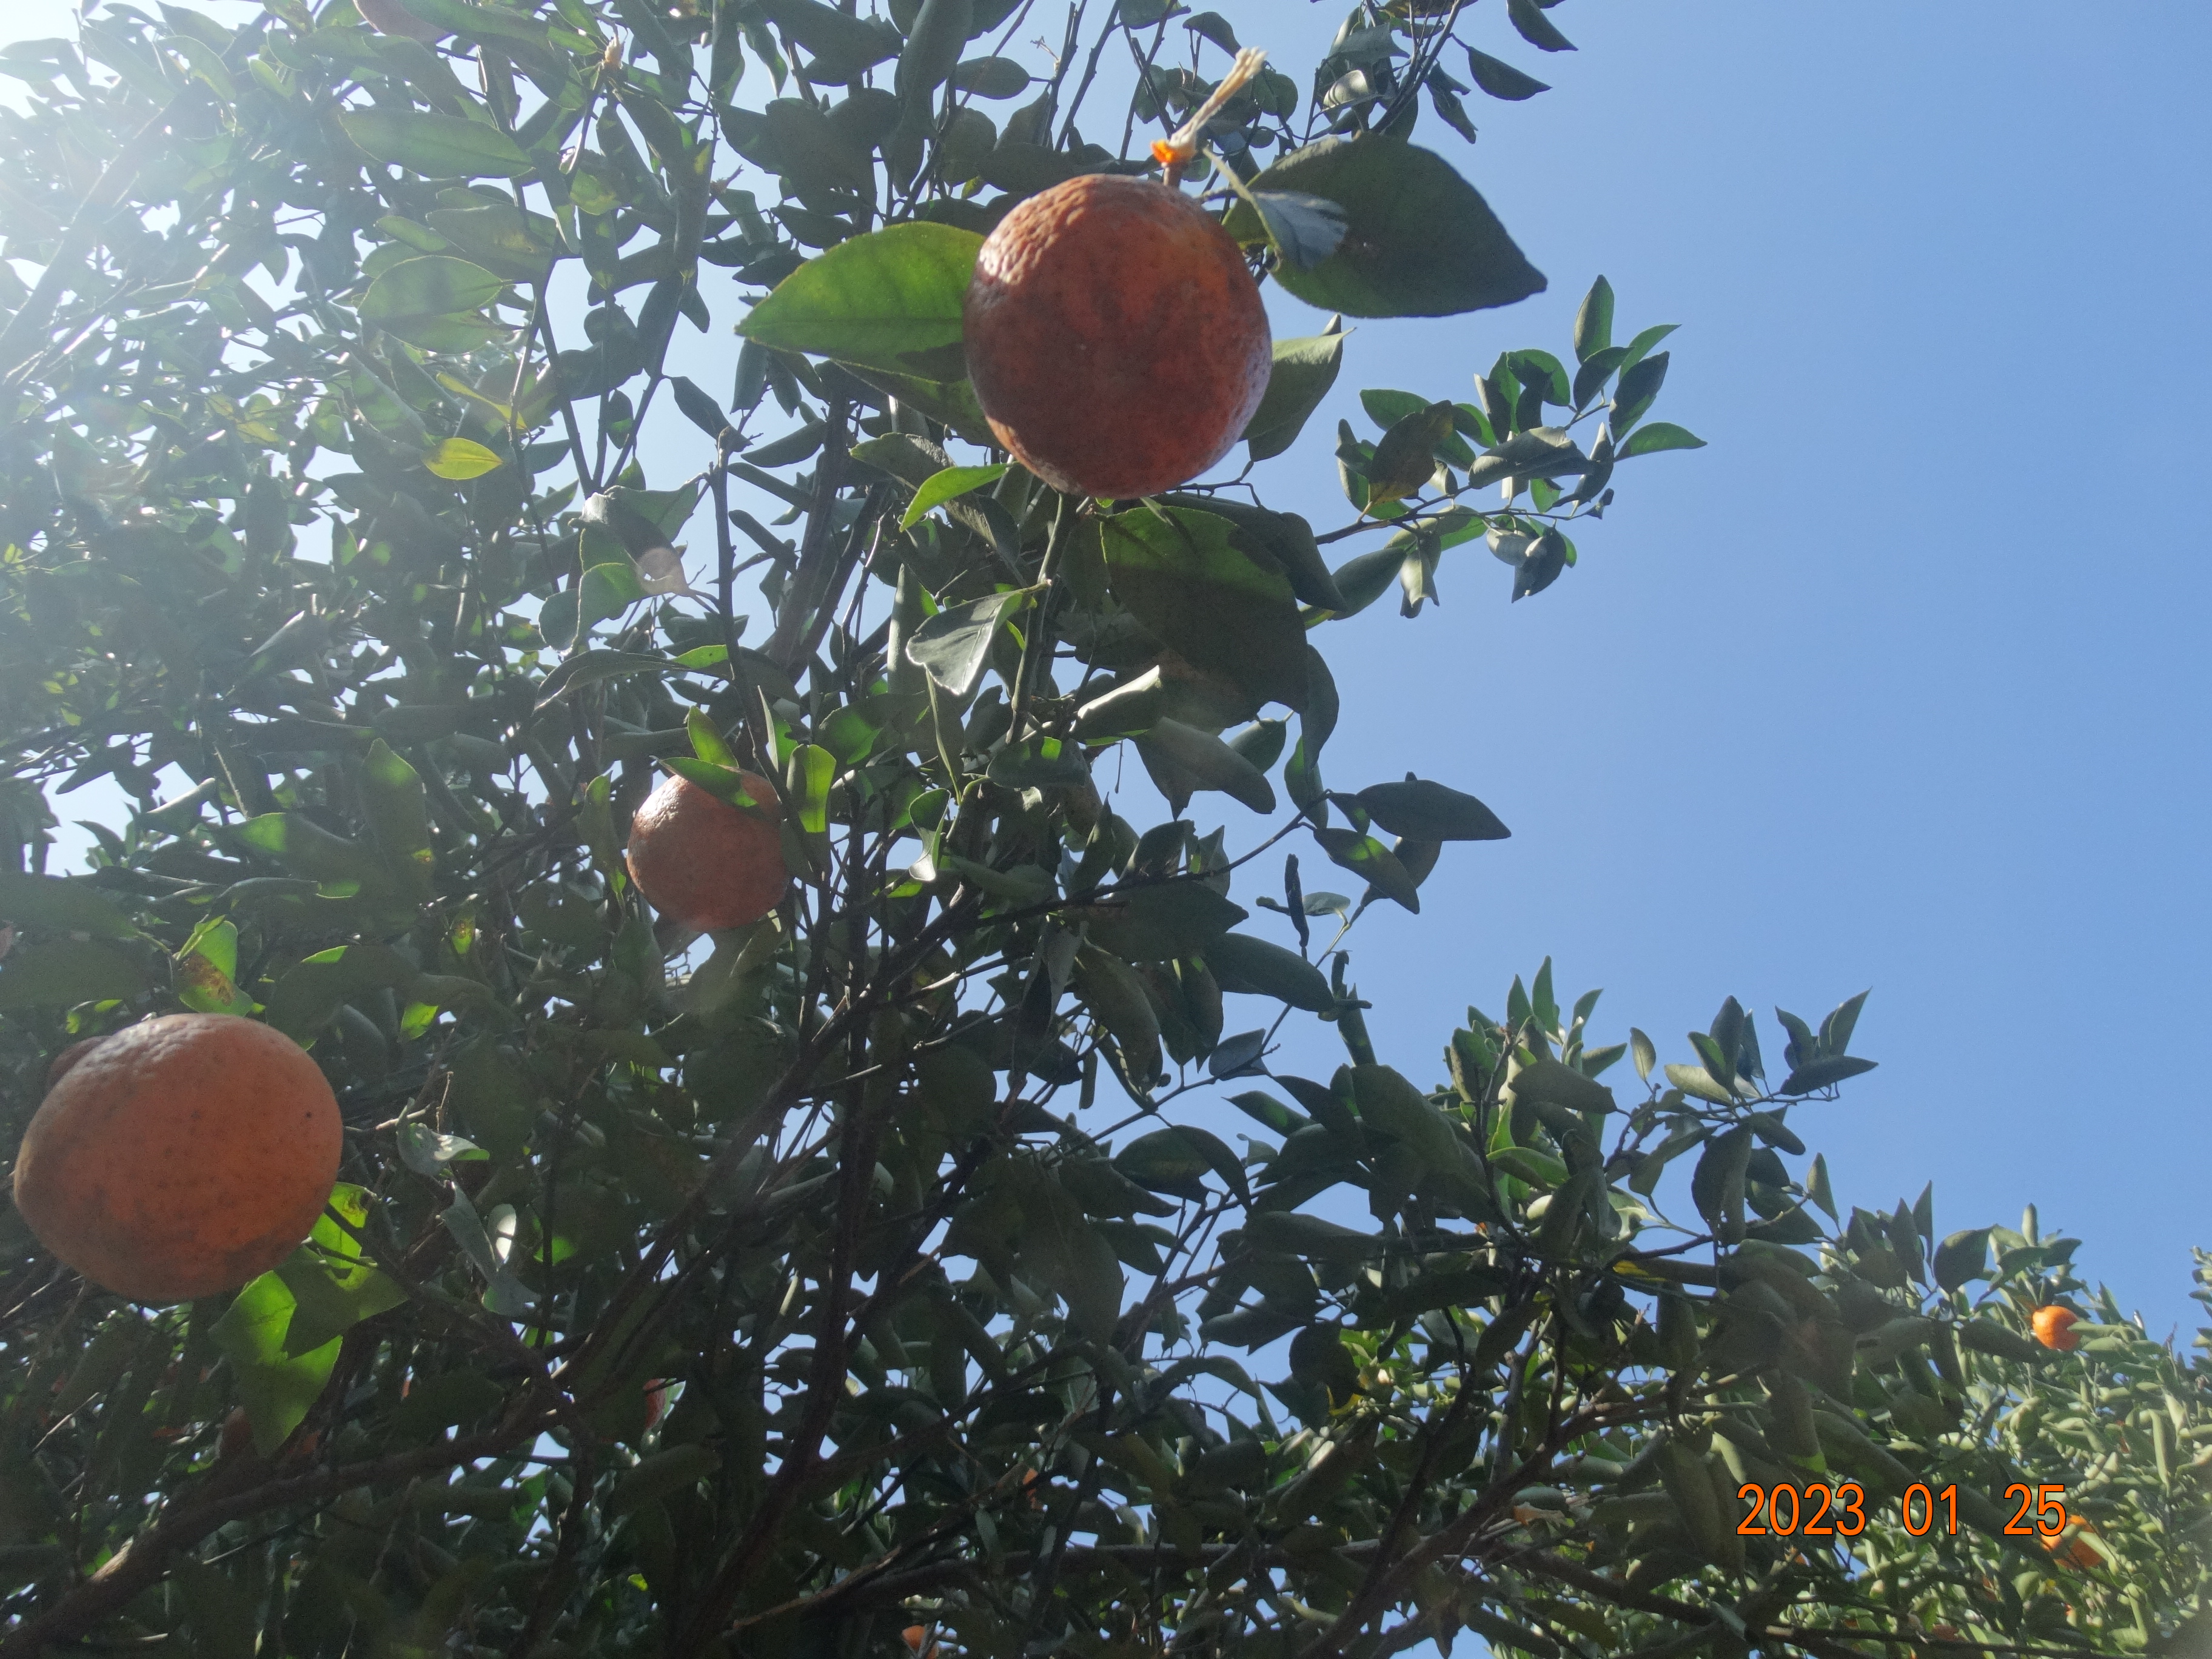
Citrus fruit variety: ponkan